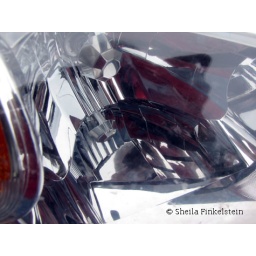
Reflections in a Toyota Rav 4 body and lamps. Other car lamps included.